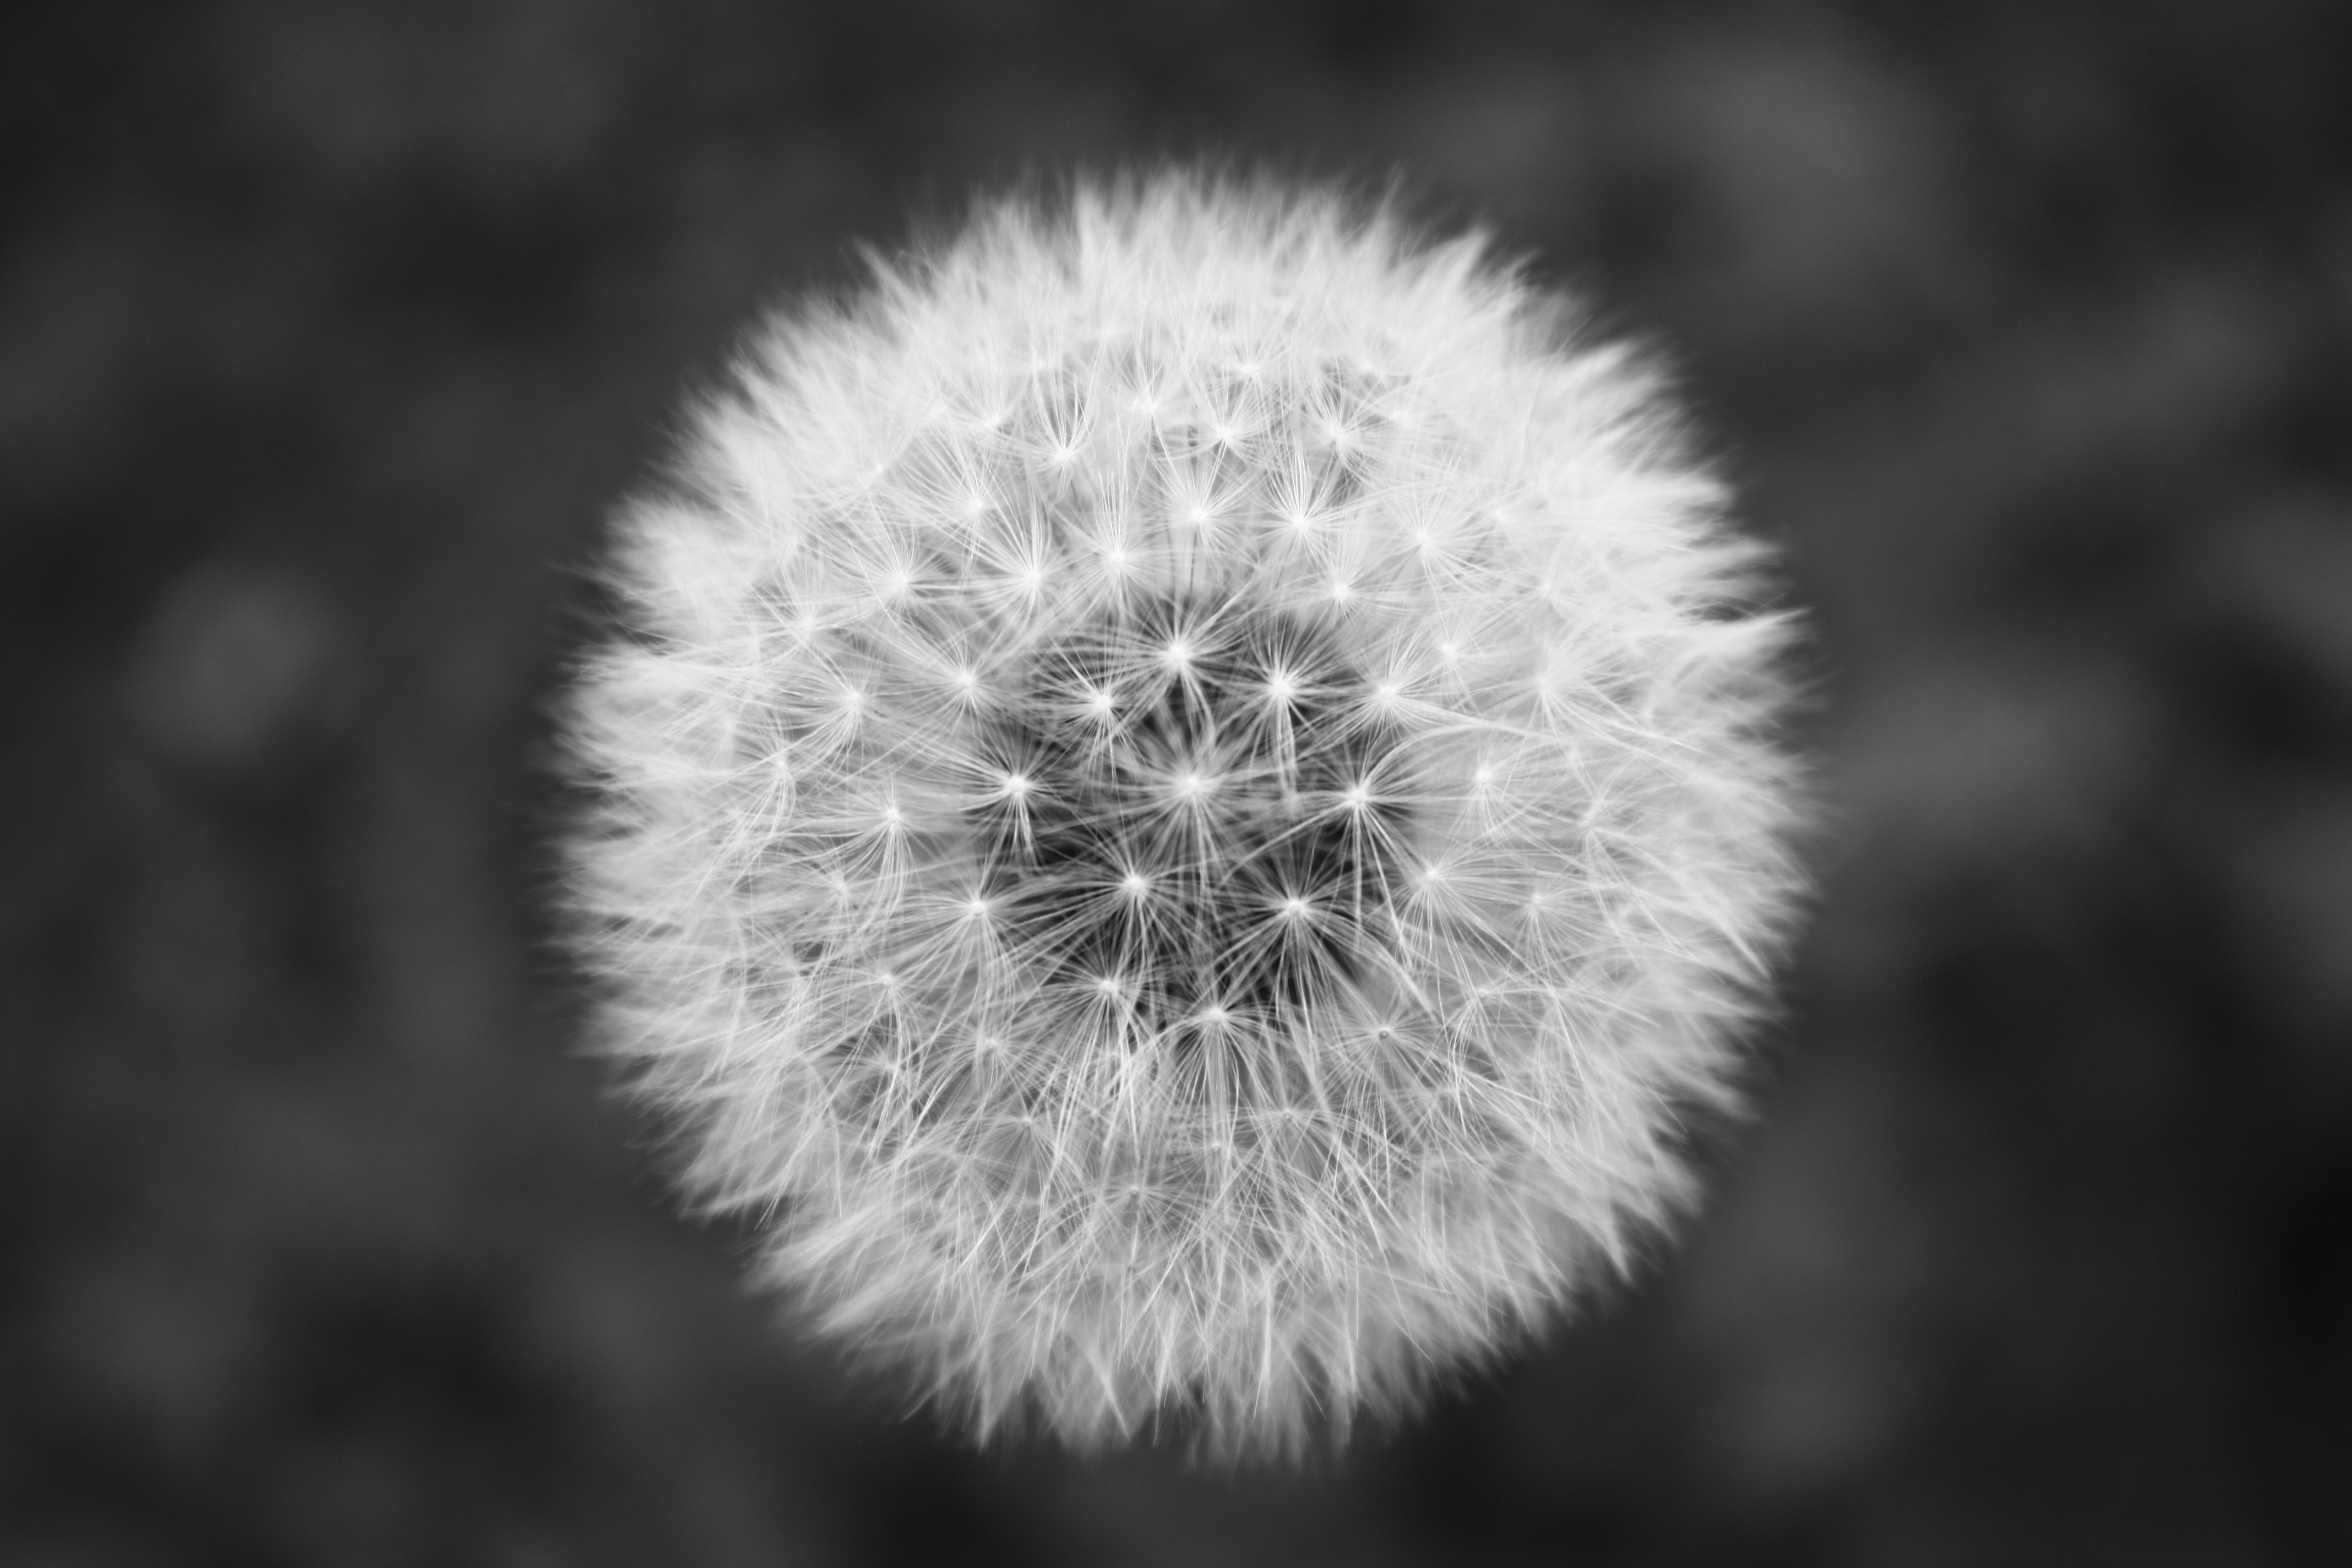
nature, grass, black and white, plant, photography, dandelion, flower, petal, botany, monochrome, flora, close up, minimal, macro photography, close up view, flowering plant, daisy family, monochrome photography, plant stem, land plant